Arturo Barba

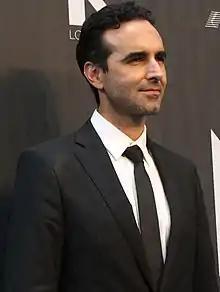
Barba in 2019

Arturo Barba (born 21 May 1973) is a Mexican actor and producer known for appearing in telenovelas and movies. He was born in Mexico City, Distrito Federal, Mexico.